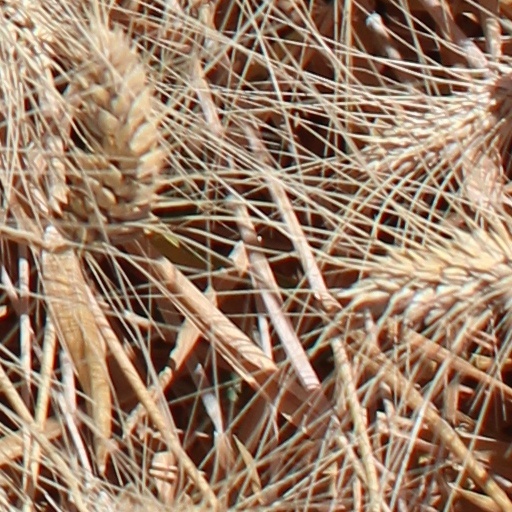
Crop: wheat